Javed Ashraf Qazi

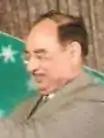
Qazi in 2012

Javed Ashraf Qazi, HI(M), SBt, (born 4 September 1941) is a Pakistani military officer and politician who served as a member of the senator during Pervez Musharraf administration. He also served as a cabinet minister, first as Communications Minister (2000–2002) and then as Education Minister (2004–2007). Previously, during his army career, Qazi headed the ISI from 1993 to 1995 and Military Intelligence from 1990 to 1991.